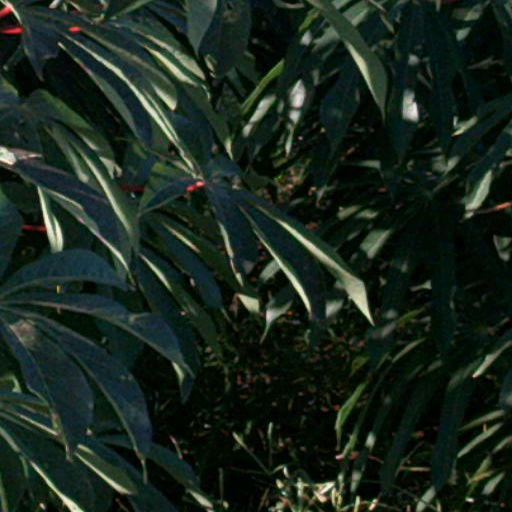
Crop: cassava